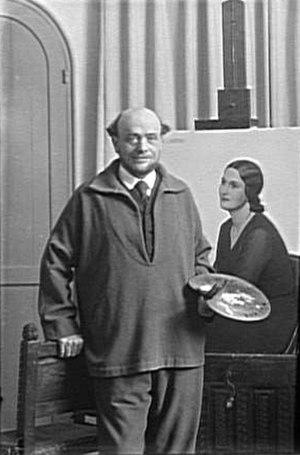
portrait du peintre Jean-Pierre Laurens (1875-1932)
Jean-Pierre Laurens, né le 18 mars 1875 à Paris, et mort à Fontenay-aux-Roses le 23 avril 1932, est un peintre français.